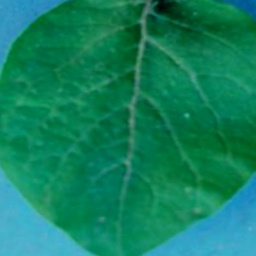
Etiqueta: Sana